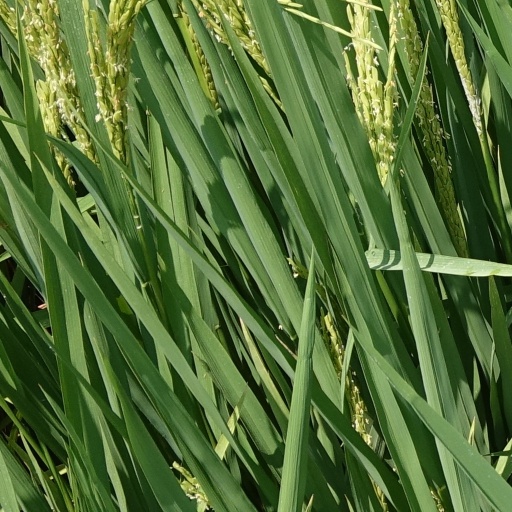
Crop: rice